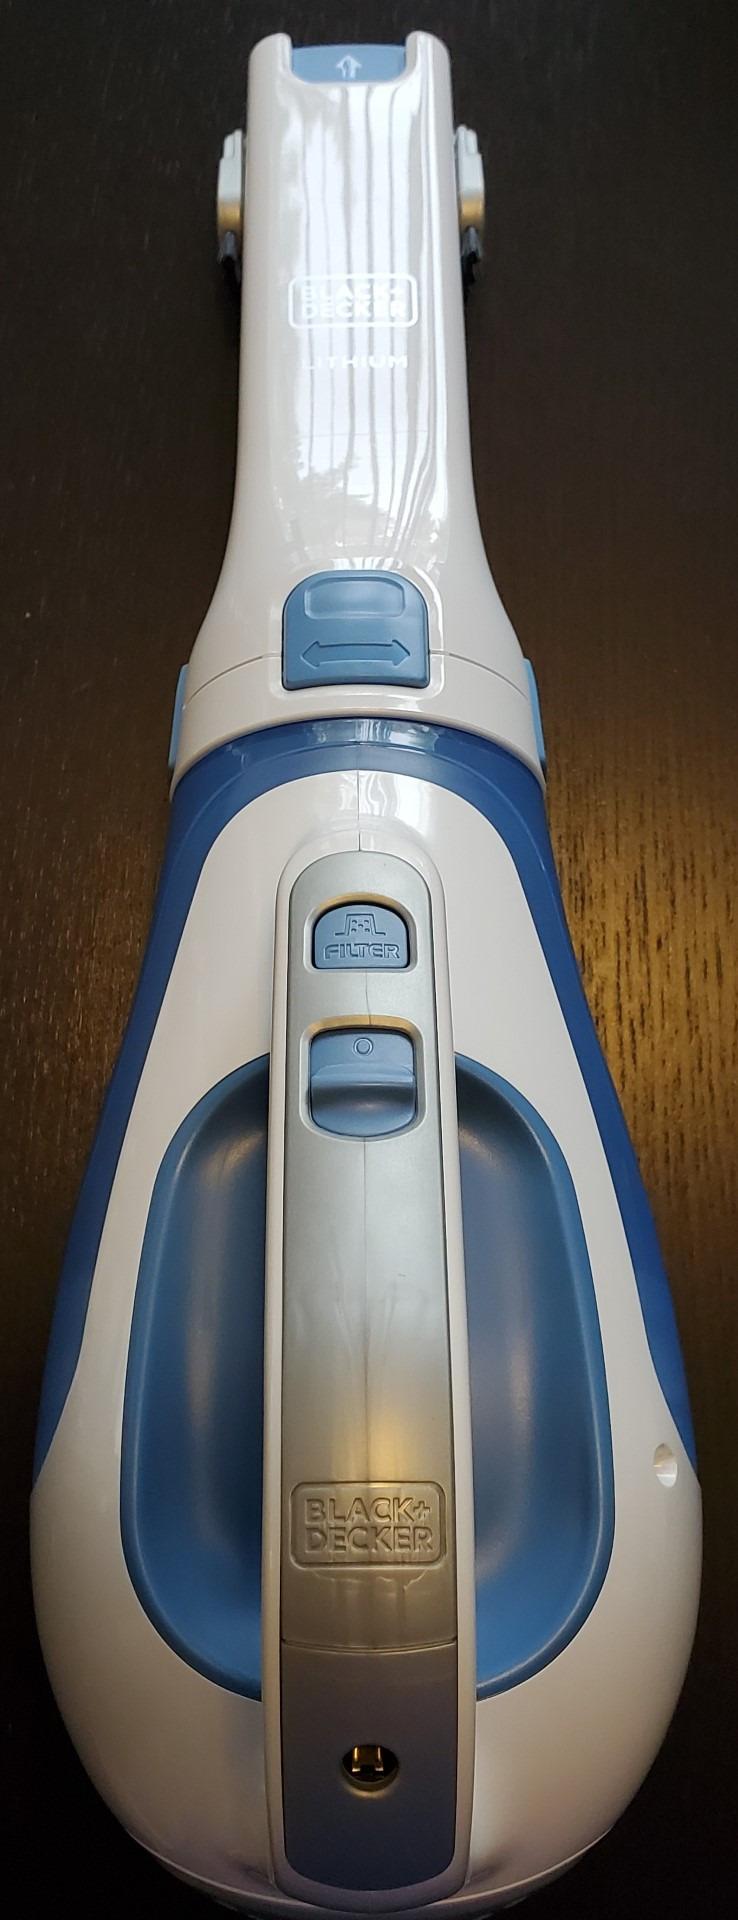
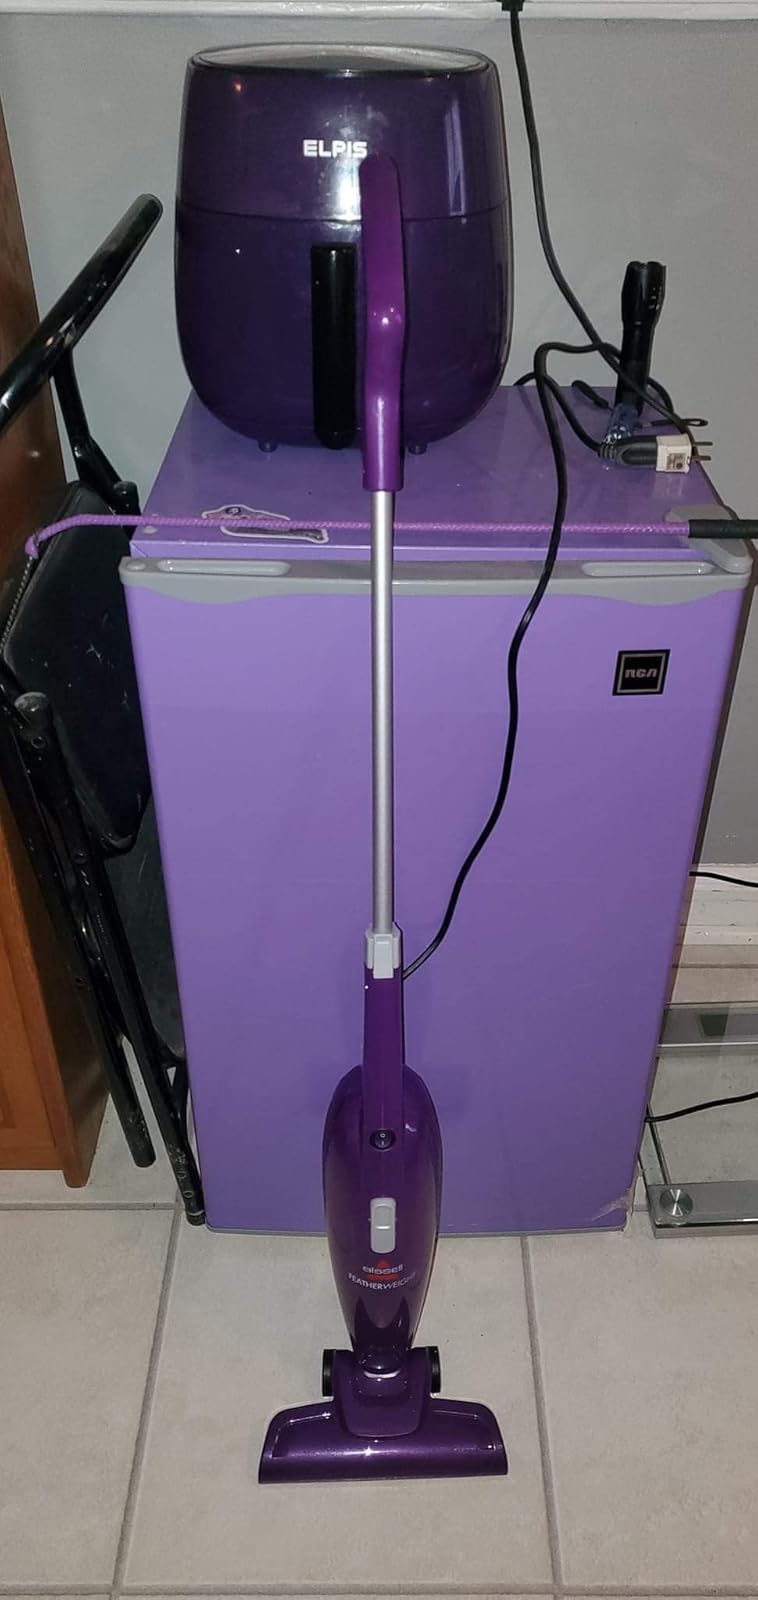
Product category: items_vacuum
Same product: no